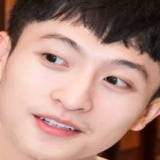
diễn viên Harry Lu